Malacca dilemma

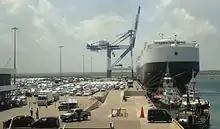
A ship docked at Hambantota port

To address the Malacca dilemma, China has aimed at reducing dependency on the strait by diversifying energy supply sources and transportation routes. China has invested in alternative routes such as pipelines from Central Asia, Russia, and Myanmar, which allow the transportation of oil and gas directly into Chinese territory, thereby bypassing the vulnerable maritime route of Malacca.